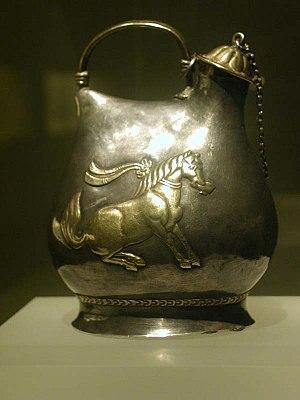
L'Art de la dynastie Tang concerne l'art chinois réalisé sous la dynastie Tang. La période a vu de grandes réalisations sous de nombreuses formes: peinture, sculpture, calligraphie, musique, danse et littérature. La dynastie Tang, avec sa capitale à Chang'an, la ville la plus peuplée du monde à l'époque, est considérée par les historiens comme un point culminant de la civilisation chinoise - à égalité voire au-dessus des Han. La période Tang était considérée comme l'âge d'or de la littérature et de l'art.
"Chang'an fut la capitale de plus de dix dynasties durant toute l'Histoire de la Chine. Son nom signifie ""paix perpétuelle"" en chinois classique, car cette capitale fut utilisée à plusieurs reprises par des nouveaux dirigeants chinois venant de fonder une dynastie. Pendant la courte dynastie Xin, la ville a été rebaptisée ""Paix constante""; mais elle a repris son ancien nom par la suite. À l'époque de la dynastie Ming, une nouvelle ville fortifiée nommée Xi'an, qui signifie ""Paix occidentale"", est construite sur le site de la ville de l'époque des dynasties Sui et Tang. Elle a conservé son nom jusqu'à aujourd'hui.